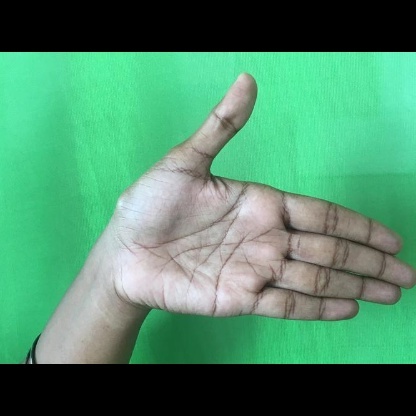
Mudra: Ardhachandran